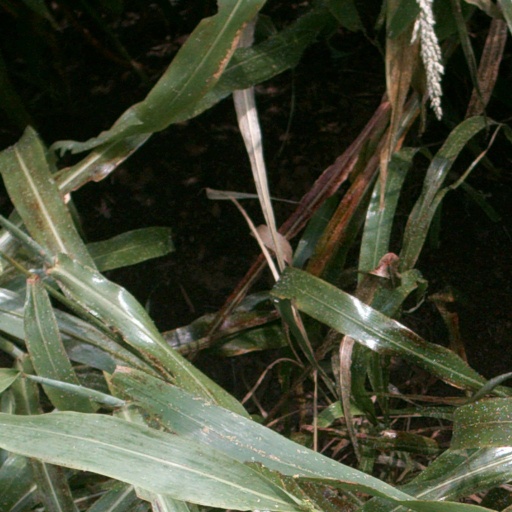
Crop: sorghum